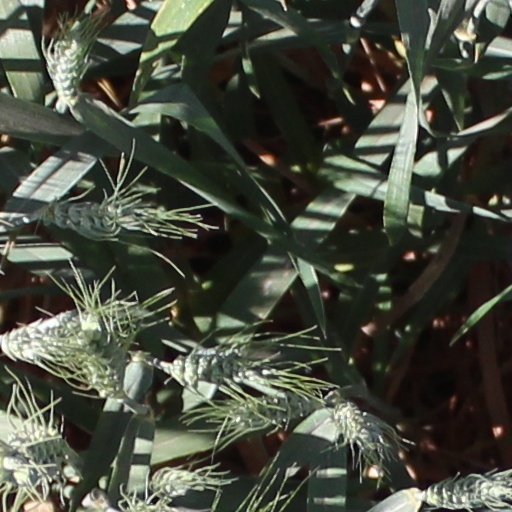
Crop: wheat